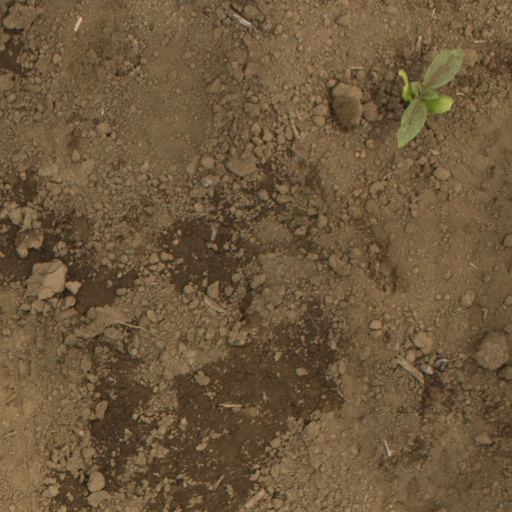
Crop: Jerusalem artichoke